Ann Wyatt

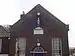
Girl's Charity School, Church Street

The residue of her estate, including remaining stocks, annuities, household goods, plate, silver, china, and all other personal property, was to be equally divided between her two nieces: Mary Terry (wife of Thomas Terry of Knaresborough, York) and Elizabeth Hutton, both daughters of her late sister Mary Hutton.